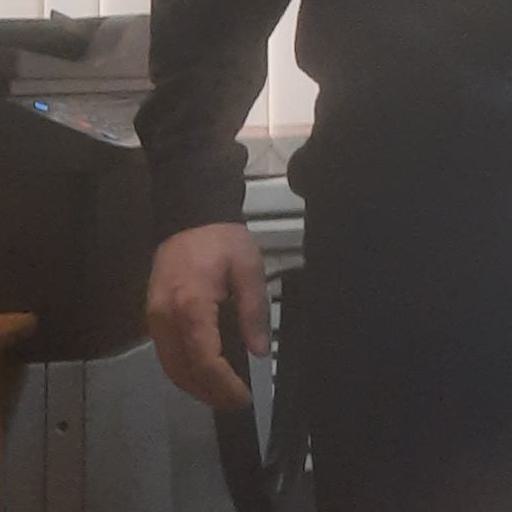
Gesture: no_gesture